Duke Johnson

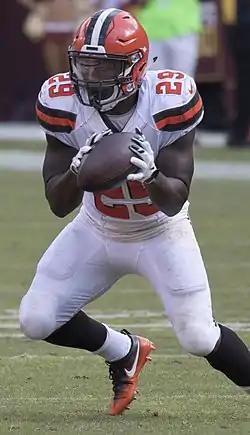
Johnson with the Cleveland Browns in 2016

Randy "Duke" Johnson Jr. (born September 23, 1993) is an American former professional football running back who played eight seasons in the National Football League (NFL). He was selected by the Cleveland Browns in the third round (77th overall) of the 2015 NFL draft after playing college football at the University of Miami. He played in the NFL for the Browns, Houston Texans, Miami Dolphins, and Buffalo Bills.